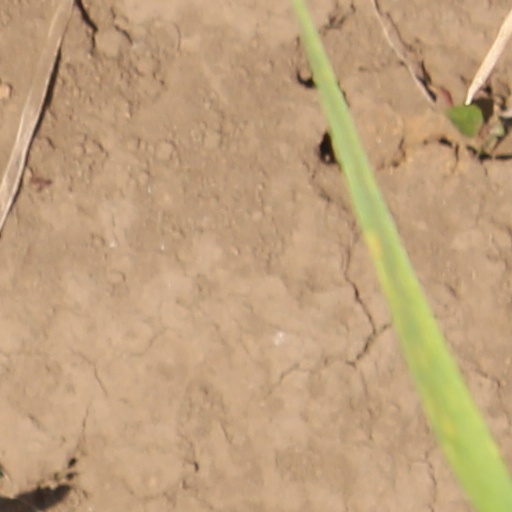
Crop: wheat